Texarkana Union Station

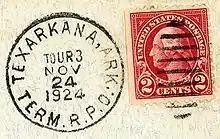
Postal cancellation applied to letters worked by the Texarkana, Arkansas, Terminal RPO in November 1924.

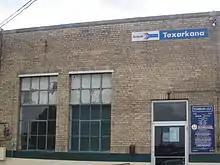
Old Amtrak sign at the side entrance of Texarkana Union Station on the southwest corner of Front and Pine Streets in Arkansas.

During the heyday of private railroad passenger train service, Texarkana served as a major distribution point for mail and express, and a large Terminal Railway Post Office was located in and adjacent to the station. In addition, express cars originating at such distant points as New York City were routed to Texarkana, where the shipments were sorted for transportation in different trains to their final destination.